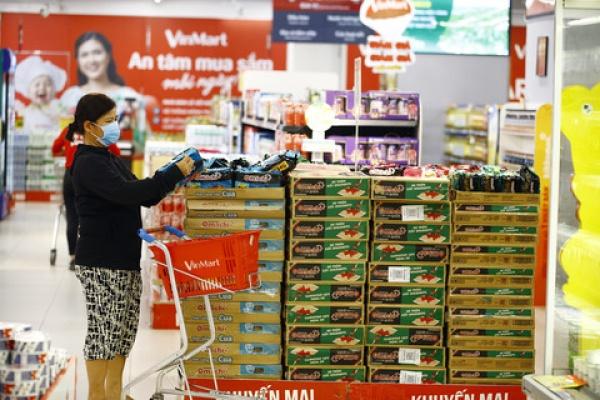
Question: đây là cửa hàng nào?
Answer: đây là cửa hàng vinmart